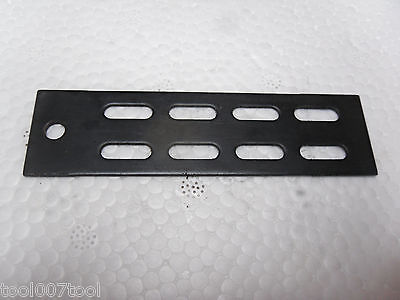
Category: stapler